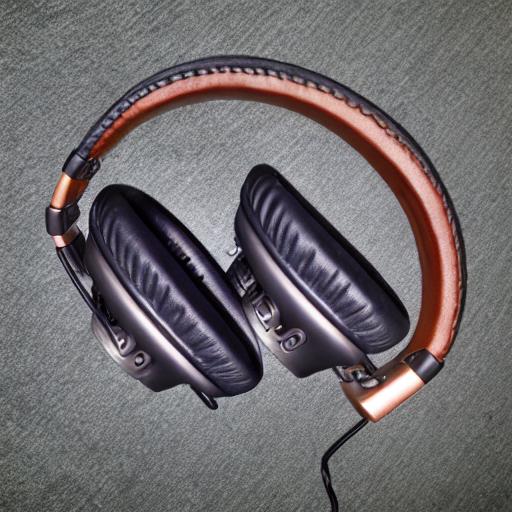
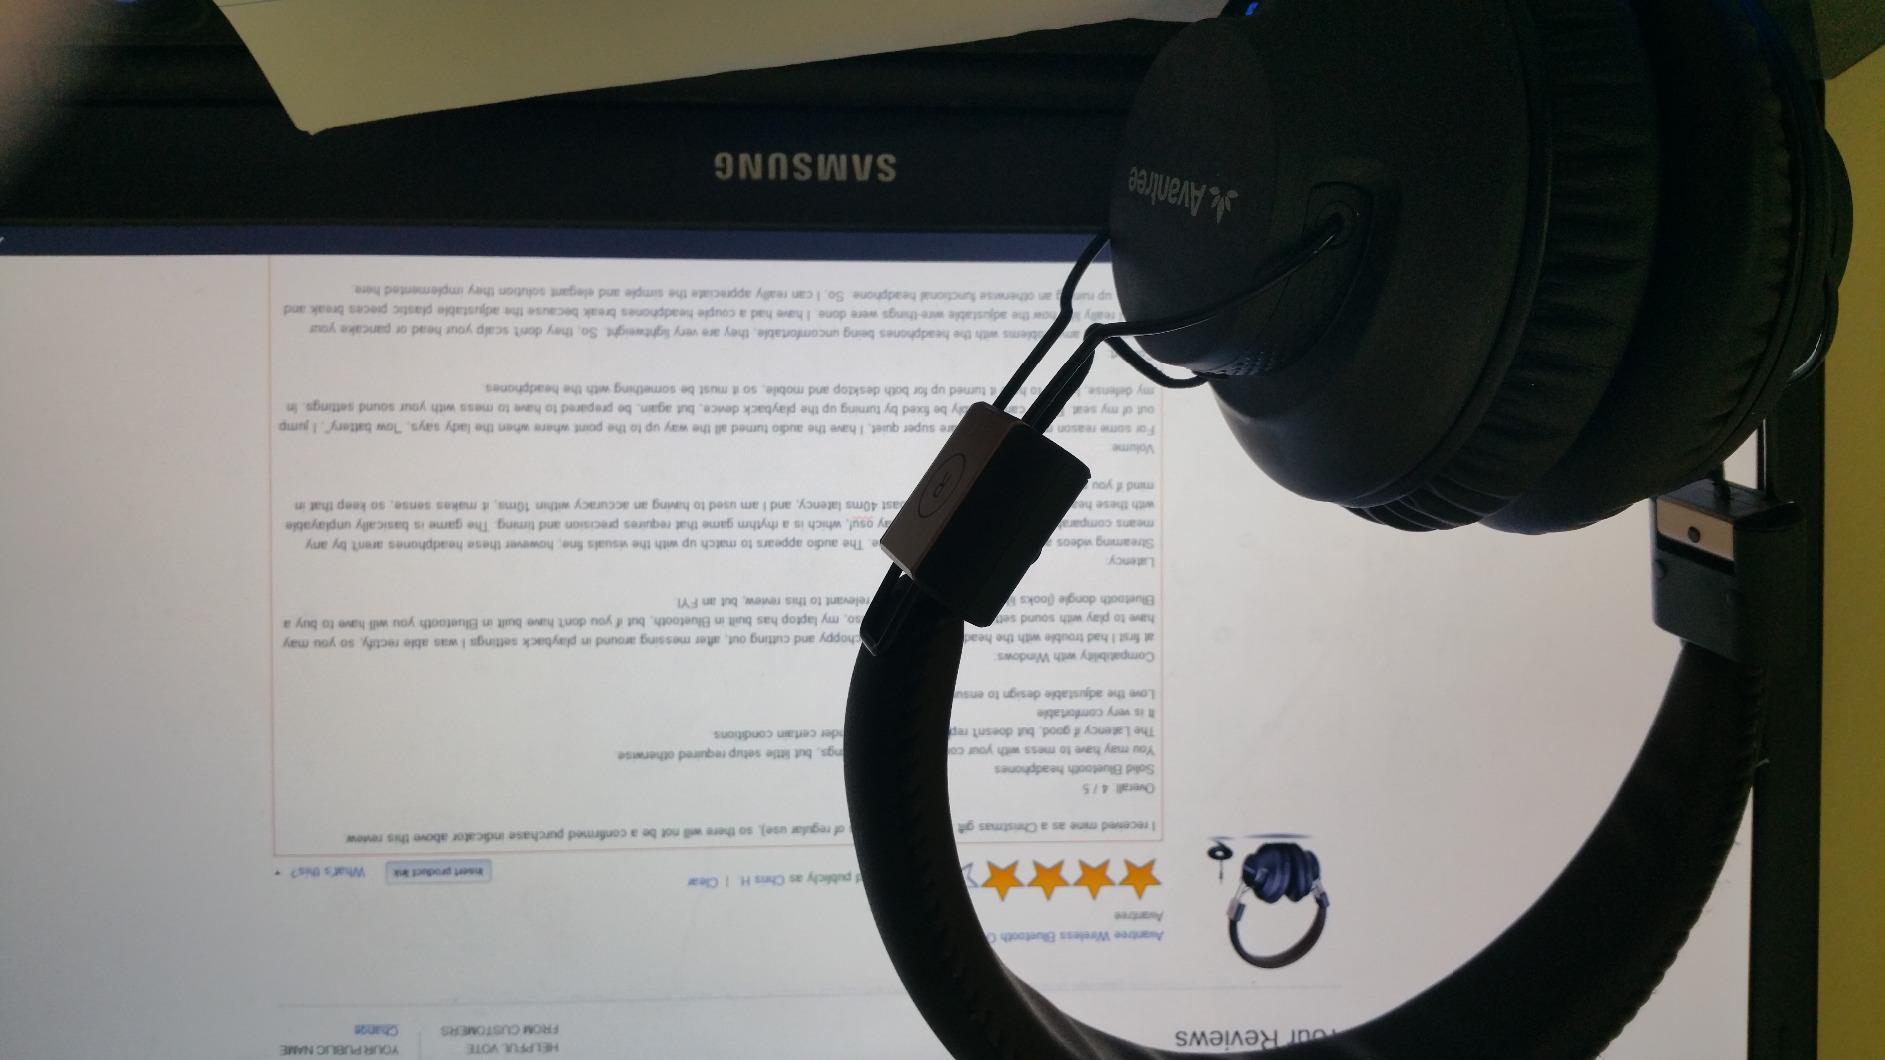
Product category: headphones
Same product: no